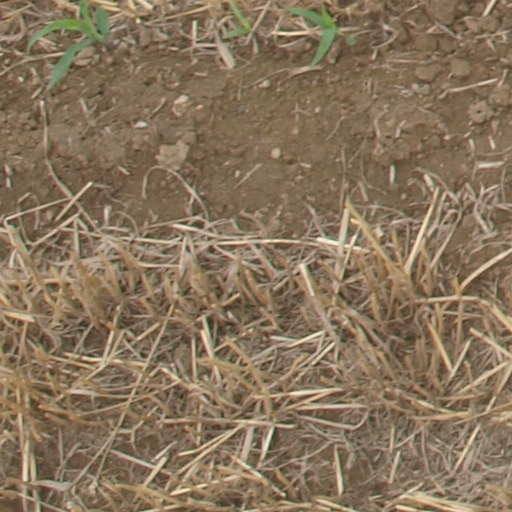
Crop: maize; corn